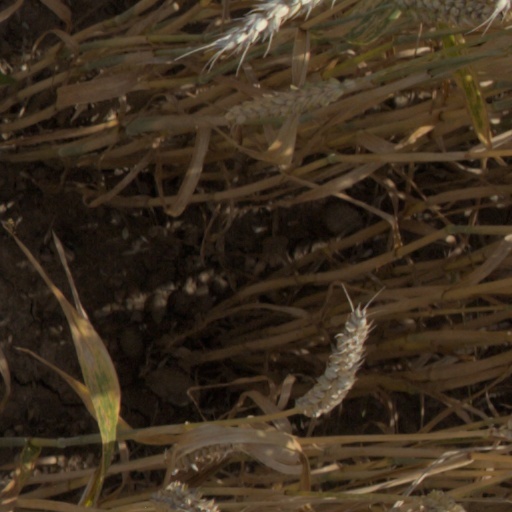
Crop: wheat